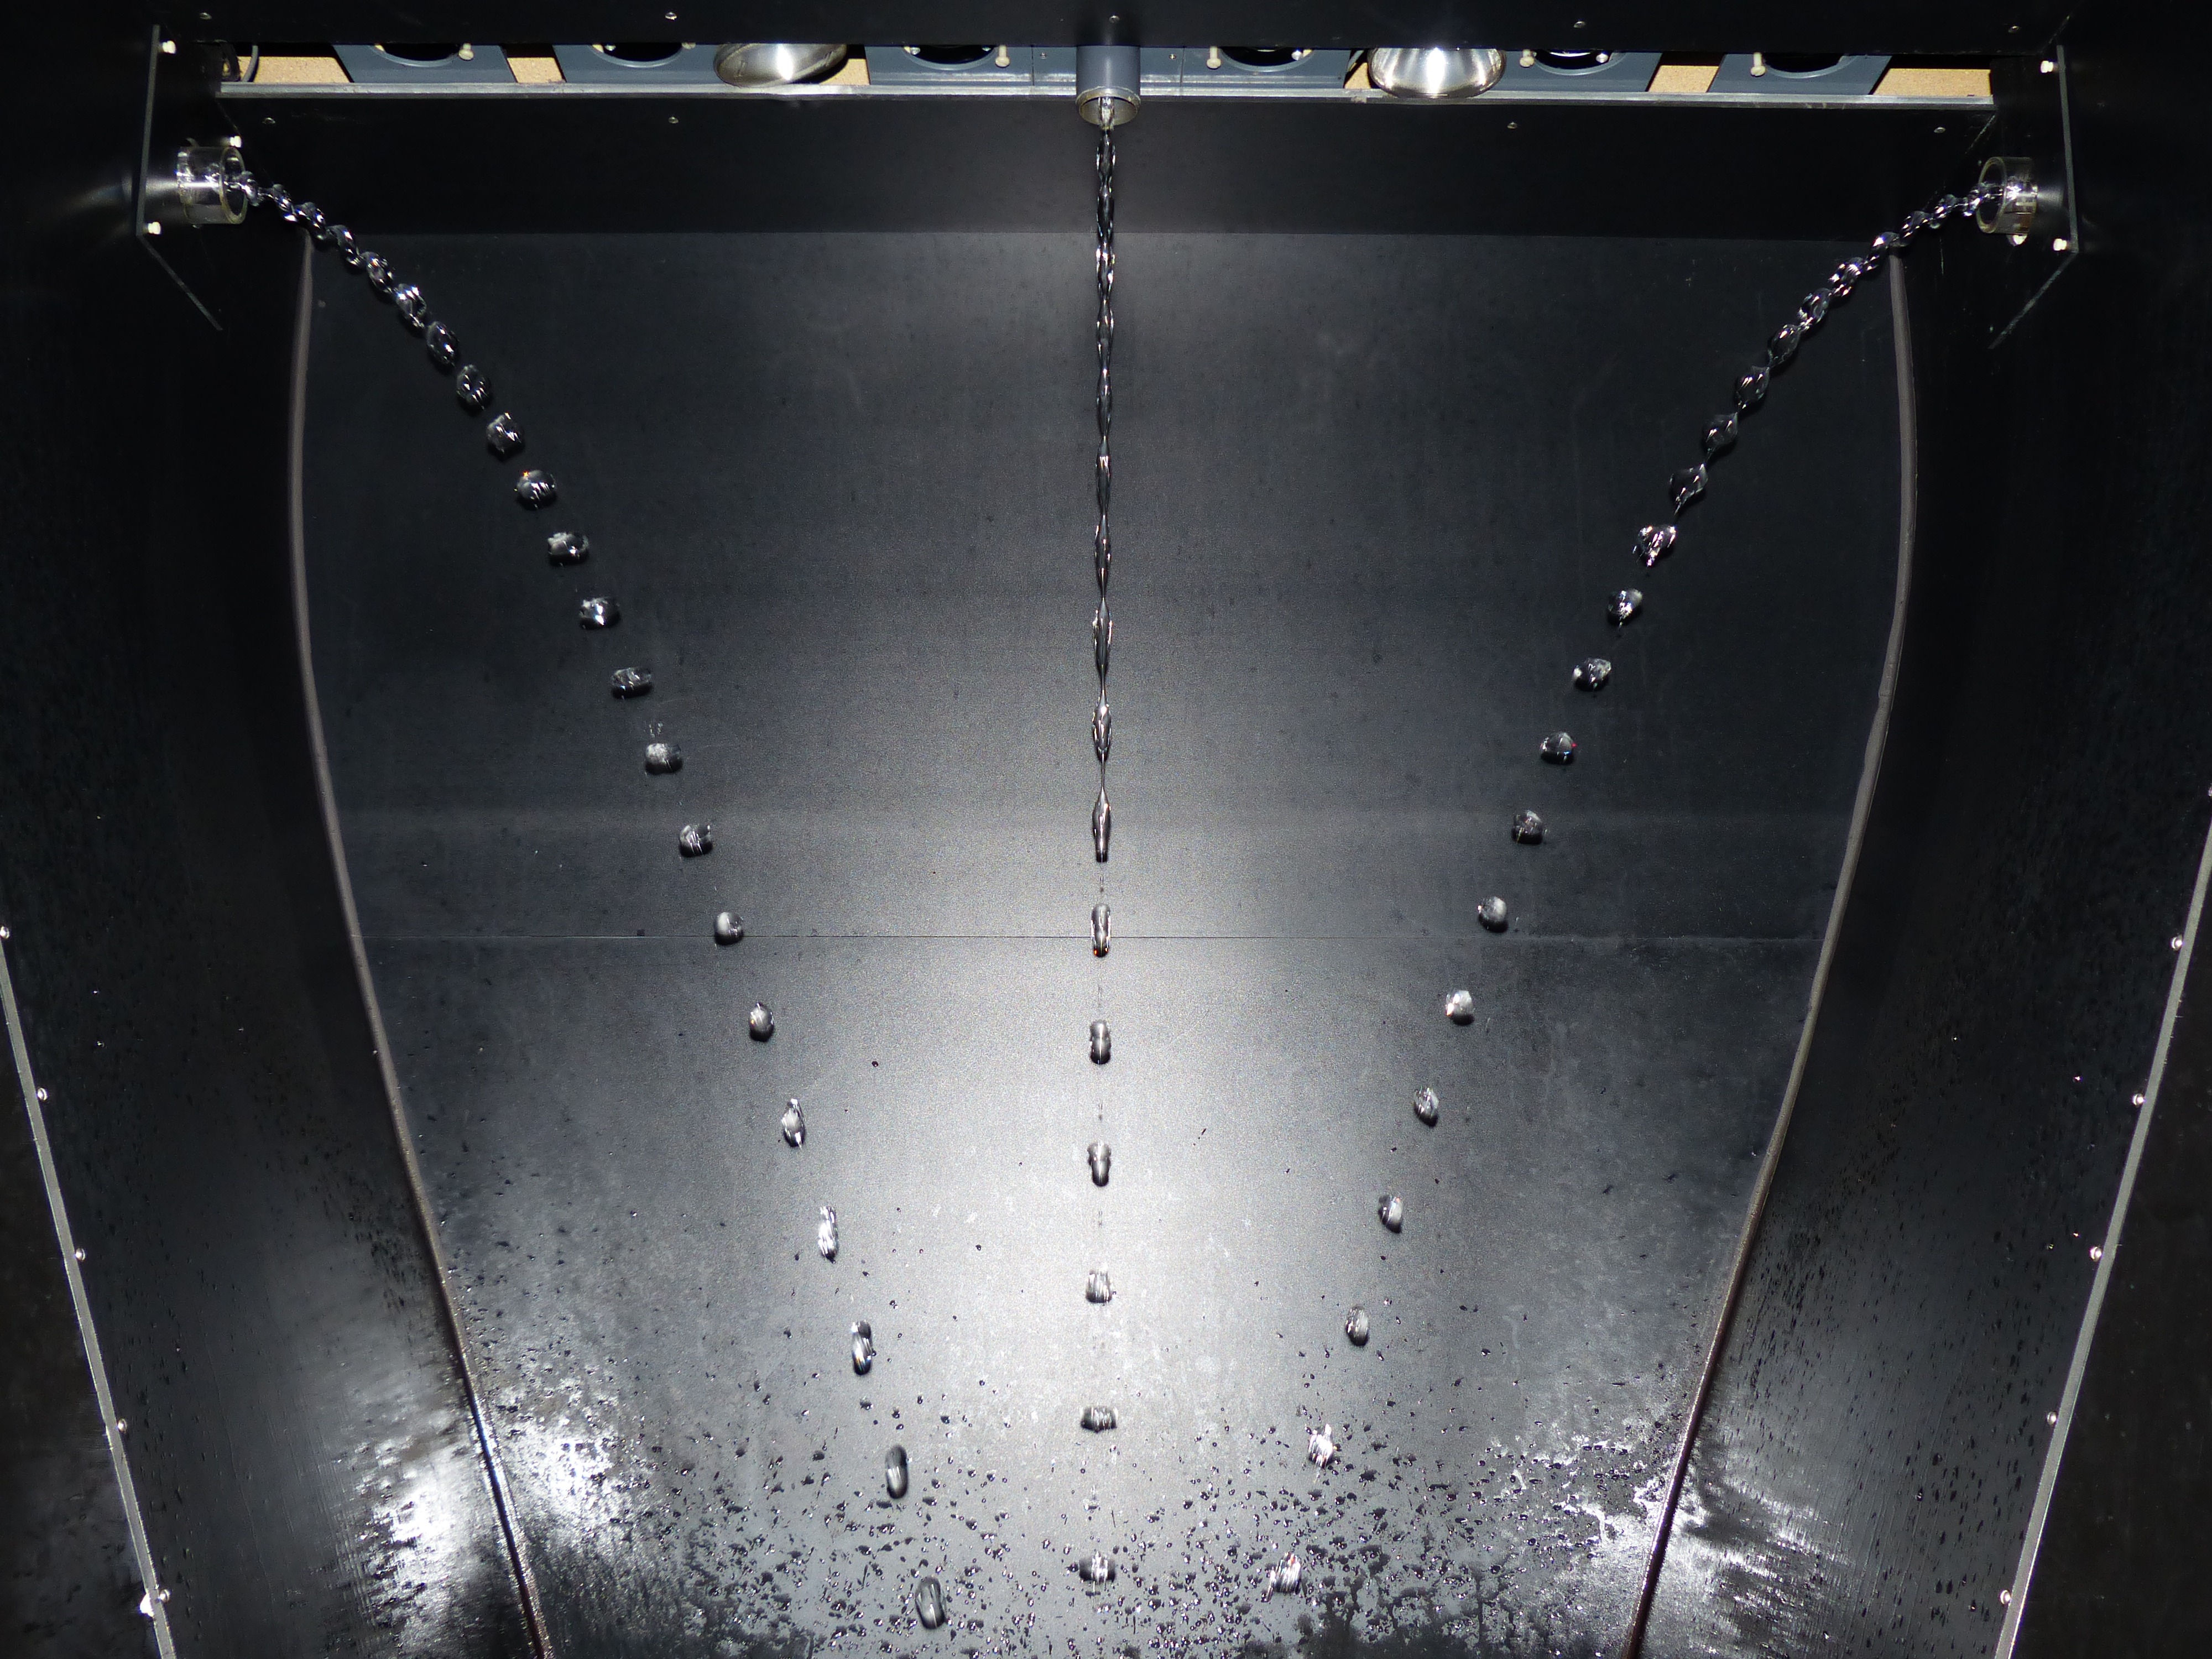
water, light, glass, darkness, black, material, drip, strobe, shape, experiment, physics, water jet, experimental set up